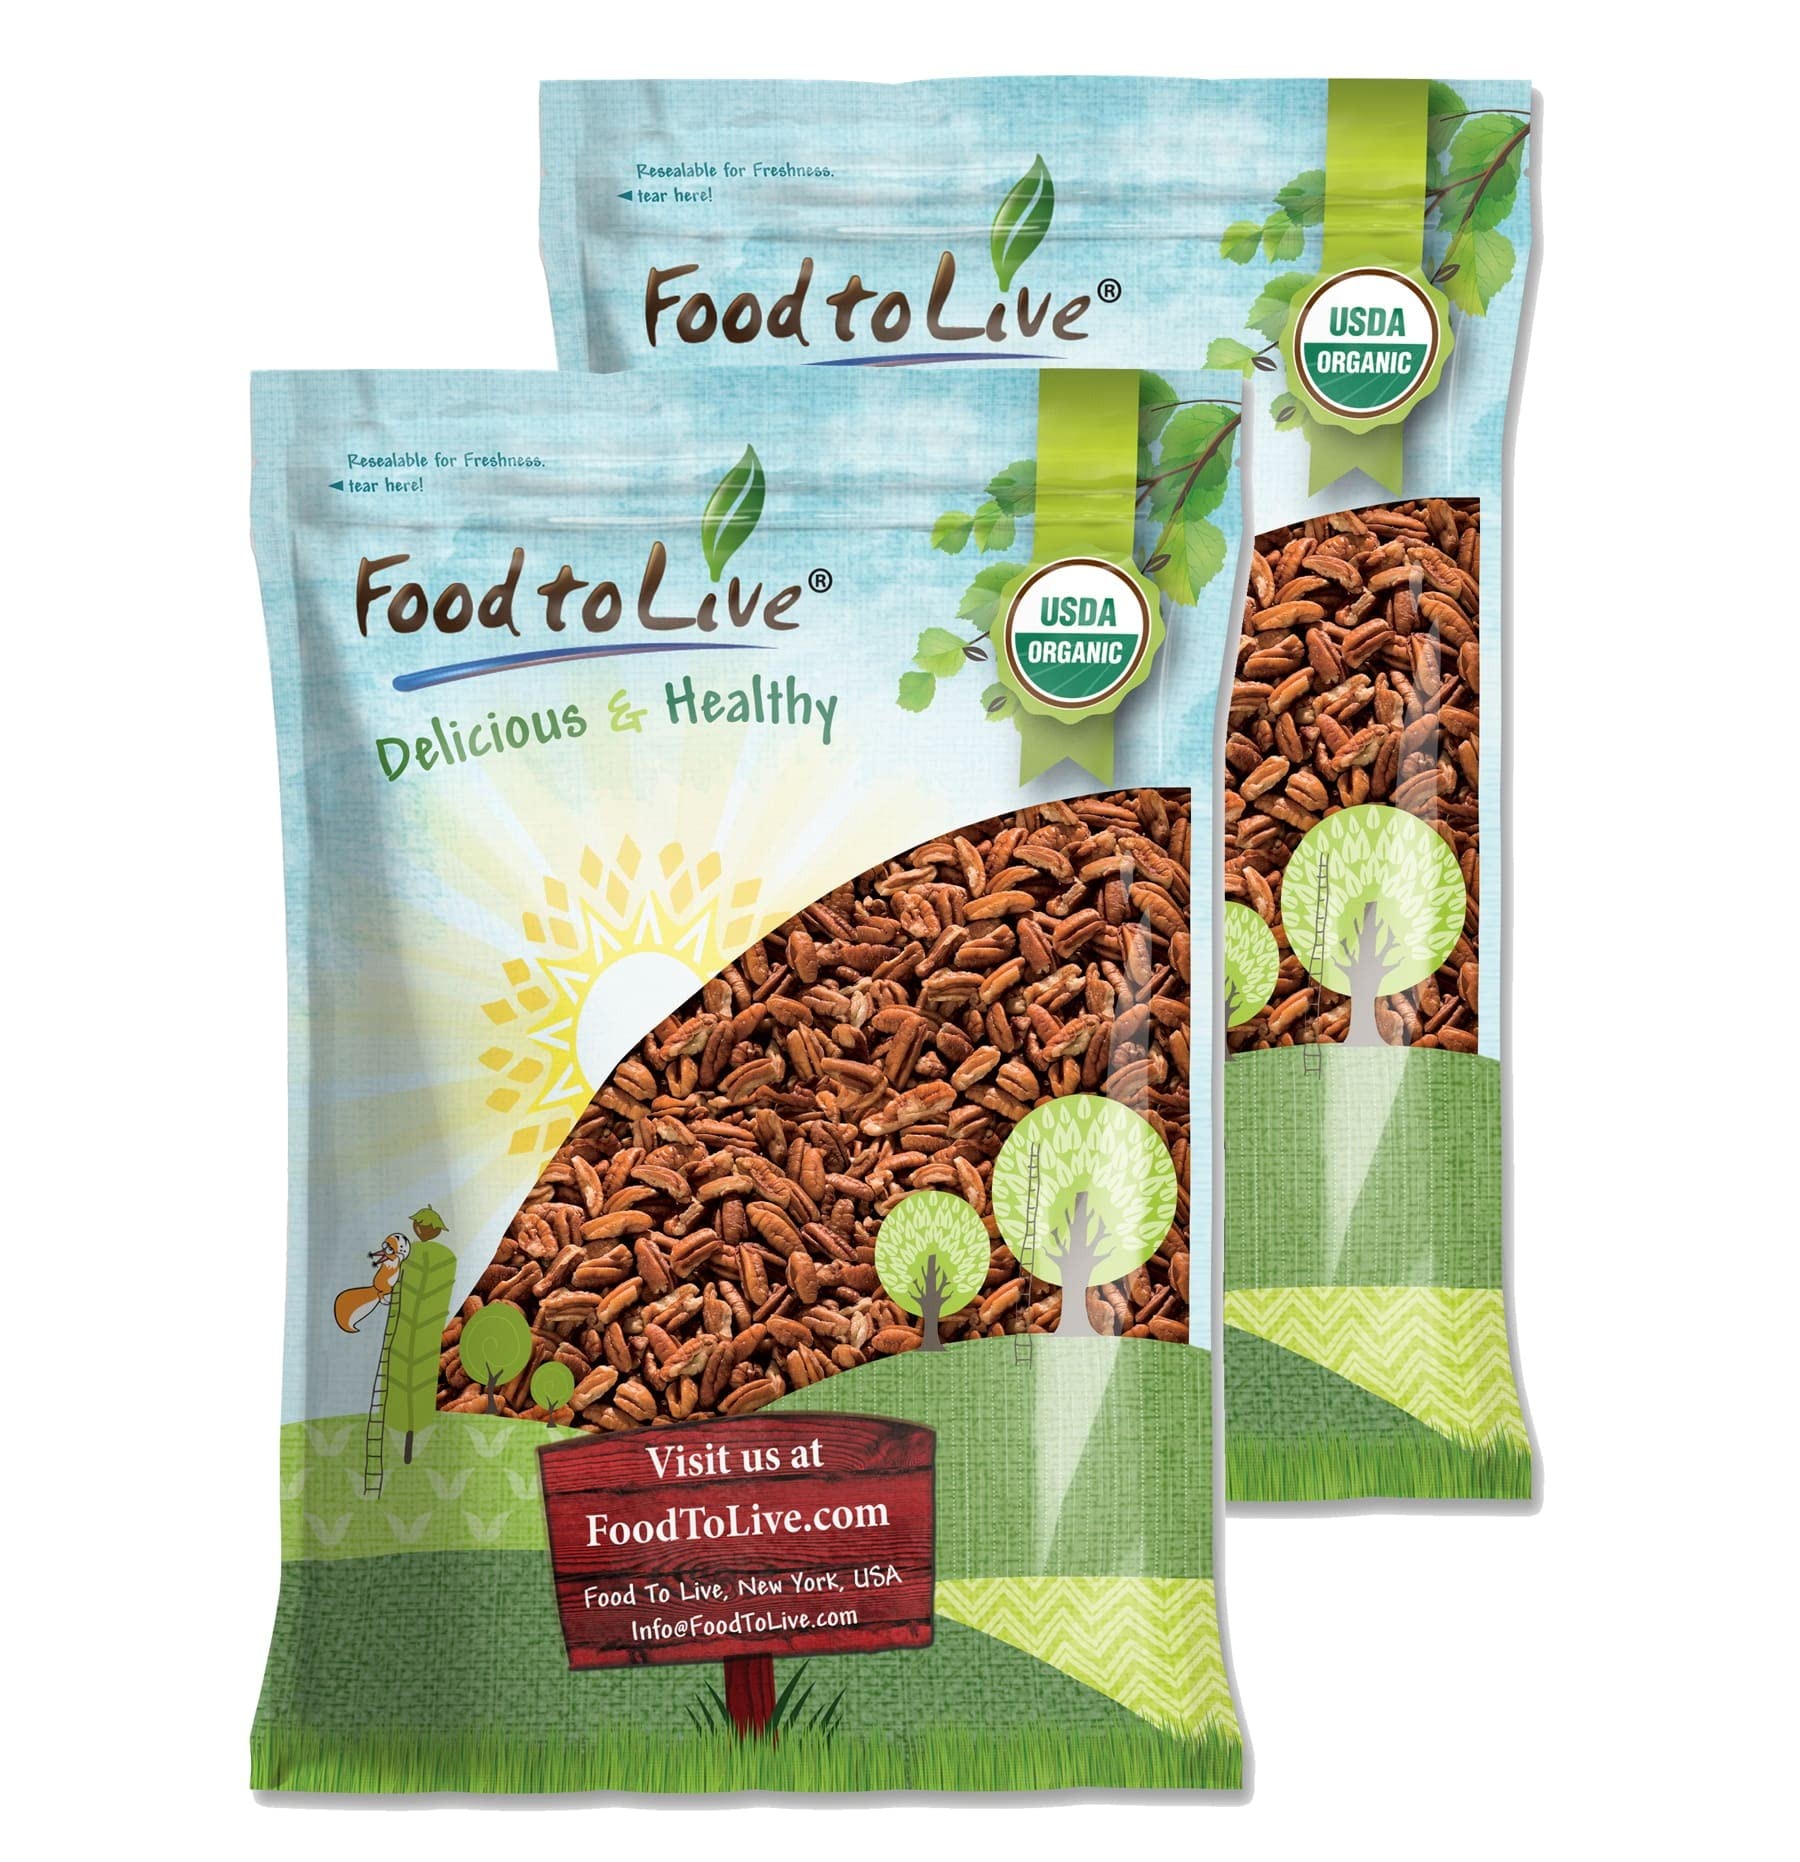
Item Name: Food to Live - Organic Pecan Pieces, 14 Pounds - Raw, Chopped Pecans, Non-GMO, Unsalted, Unroasted, Kosher, Shelled, Kosher, Vegan, Sirtfood, Bulk
Bullet Point 1: ✔️ PLANT SOURCE OF OMEGA 3: Organic Pecan Pieces contain omega 3 fatty acids and many other “good” fats.
Bullet Point 2: ✔️ PROTEIN AND FIBER BOOSTER: Snack on pecan pieces to get an extra serving of protein as well as fiber.
Bullet Point 3: ✔️ SWEET AND DELICIOUS FLAVOR: Creamy, buttery, and sweet, that’s all about raw organic pecan pieces.
Bullet Point 4: ✔️ MAKE PECAN PIE: You can make fantastic pecan pie using this high-quality product.
Bullet Point 5: ✔️ INGREDIENT FOR BAKING: Enhance the flavor of all your sweet baked goods by adding pecan pieces to the dough or sprinkling them on top.
Value: 224.0
Unit: Ounce

Price: 201.8